Llangunllo with Norton

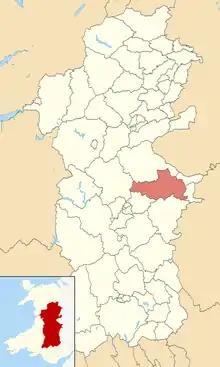
Pre-2022 Llangunllo ward location in Powys, Wales

Llangunllo with Norton, formerly known as Llangunllo, is an electoral ward in central Powys, Wales. It covers the community of Llangunllo as well as the neighbouring communities of Llanfihangel Rhydithon and Whitton with the village of Norton. The ward elects a county councillor to Powys County Council.